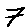
Label: 7